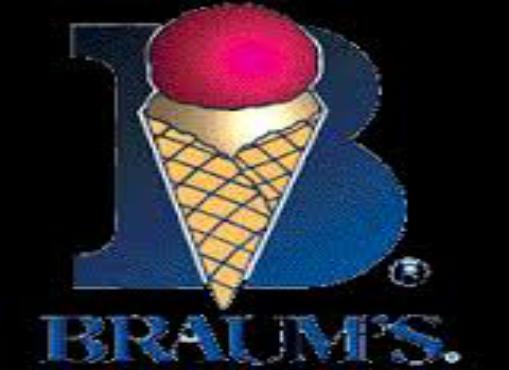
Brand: Braum's
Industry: Food